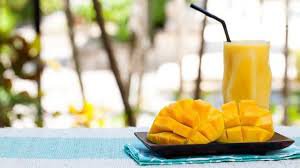
Label: Mango